Clemenceau Medical Center

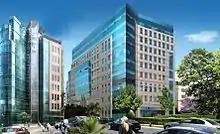

Clemenceau Medical Center (CMC) Beirut is teaching hospital is affiliated with Johns Hopkins Medicine International located in Beirut, Lebanon. The 158 bed hospital houses all the specialty branches, including Neurology, General Surgery, Pulmonary, Cardiac Center, Urology, OB/GYN, Fertility & IVF Center, Digestive Disease & Colonoscopy Center, Diagnostic Services, Robotic Surgery, and Cancer Center with Radiation Oncology Department.